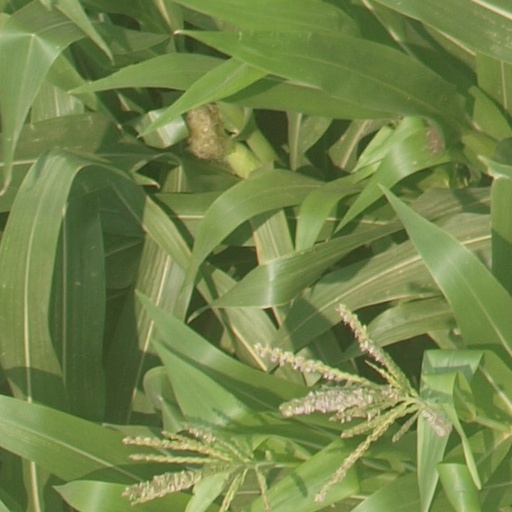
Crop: maize; corn